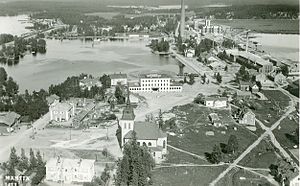
Finland i mellemkrigstiden / Næringsliv og økonomi / Industri
Mänttä var en af Finlands mange industribyer. Luftfoto fra 1935
Finland i mellemkrigstiden er tiden fra Den finske borgerkrigs afslutning i 1918 til vinterkrigens udbrud i november 1939.